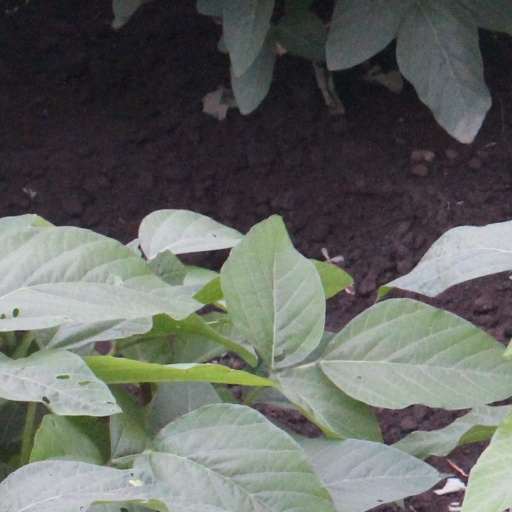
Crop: soybean